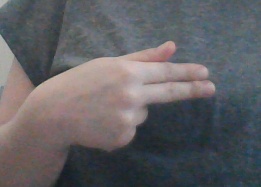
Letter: ghain